Janet Wolfson de Botton

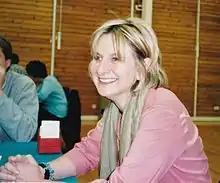
Janet Frances de Botton

Dame Janet Frances de Botton (née Wolfson; formerly Green) is a British art collector and philanthropist.